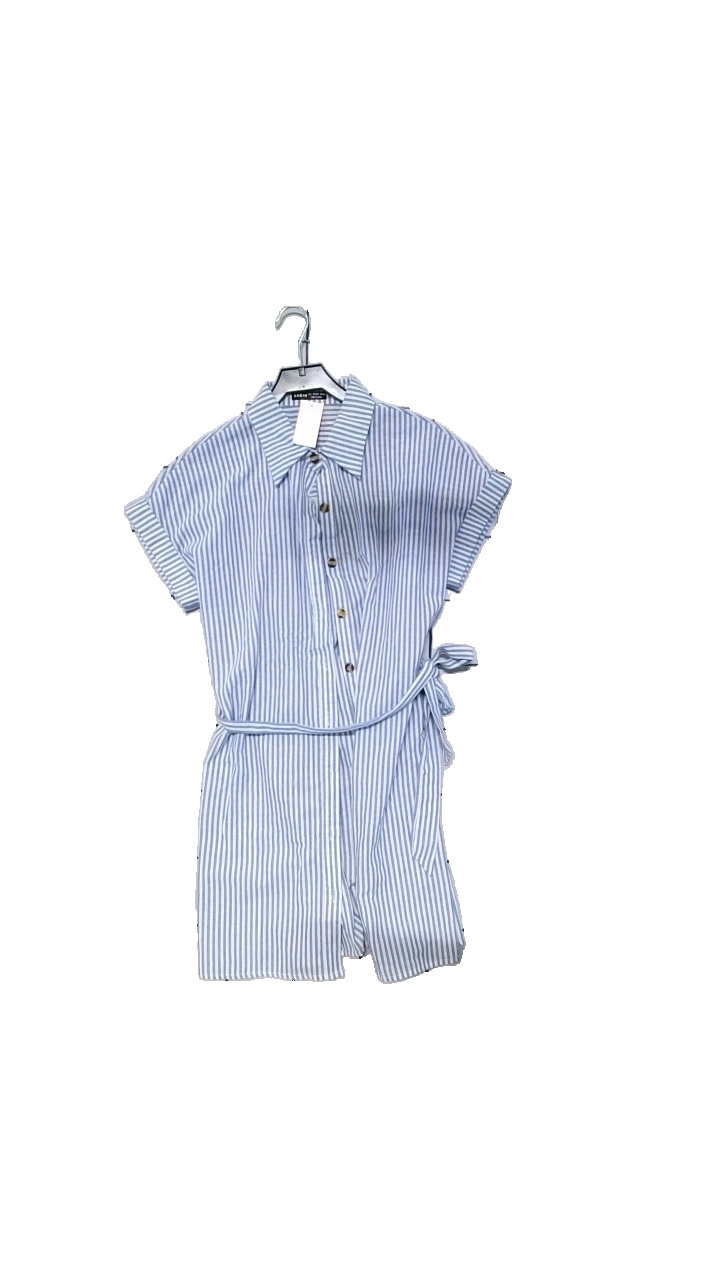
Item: Dress (Ladies)
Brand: Shein
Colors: White, Blue
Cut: Regular
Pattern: Striped
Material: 100% polyester
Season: Summer
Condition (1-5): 5
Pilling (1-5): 4
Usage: Reuse
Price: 50-100